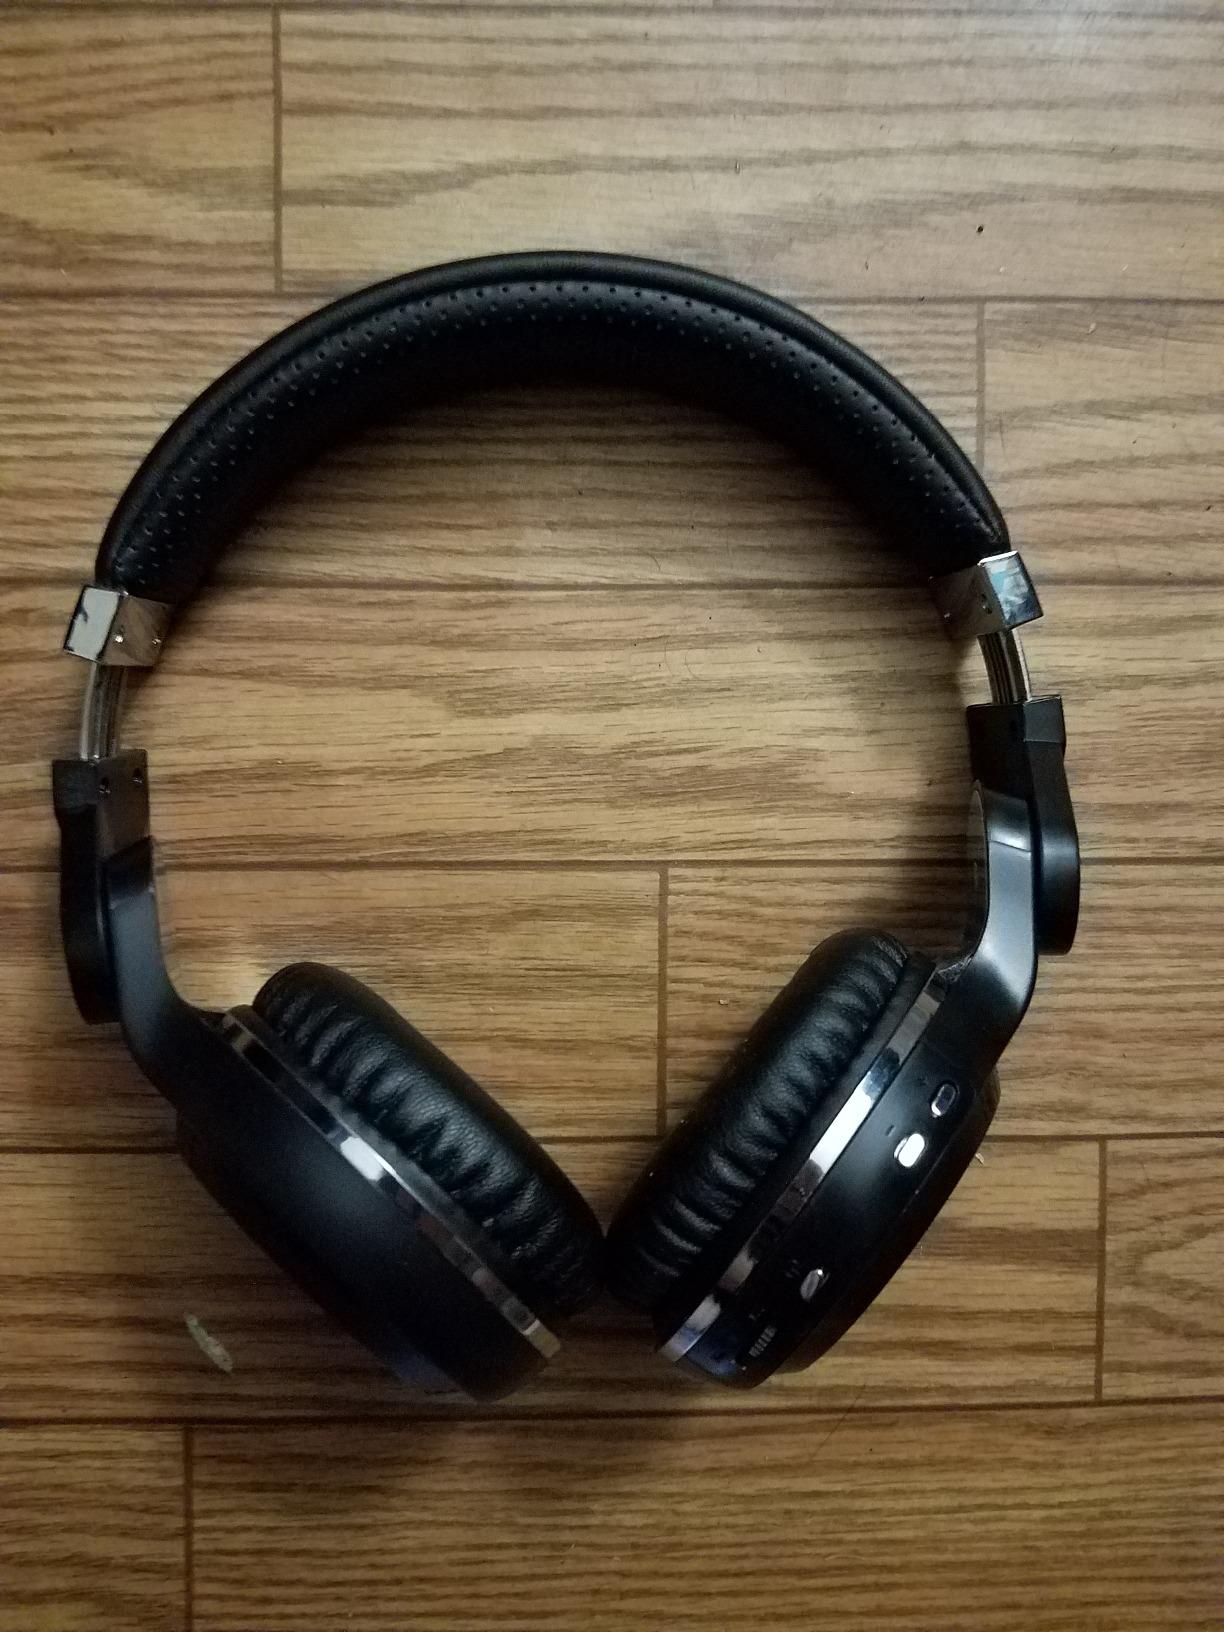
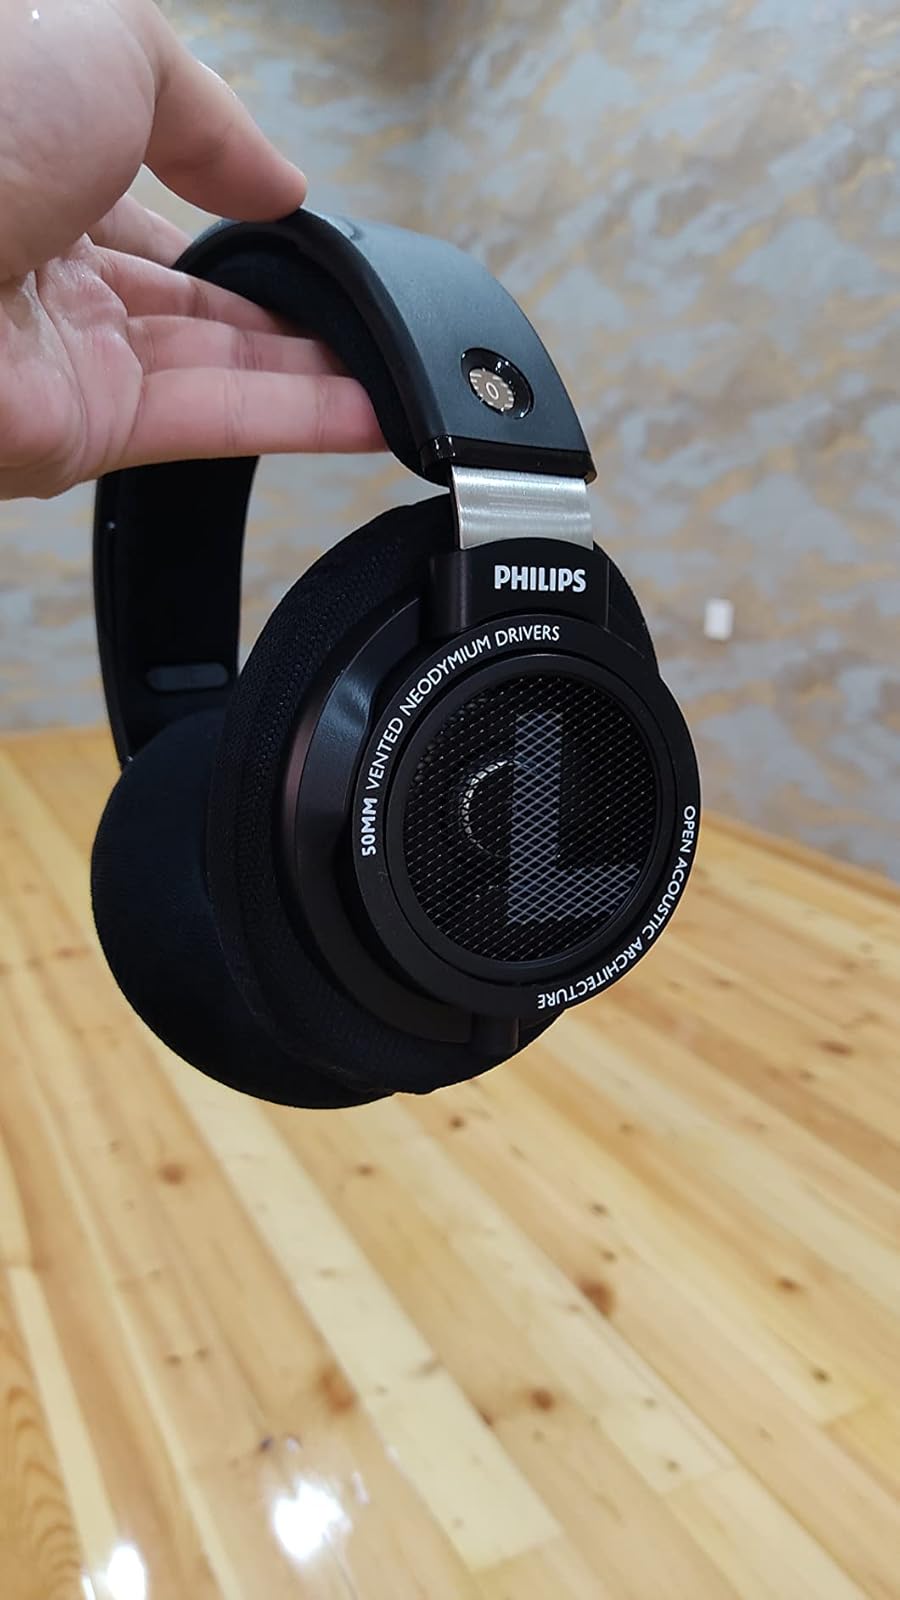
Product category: headphones
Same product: no